Timo Laaninen

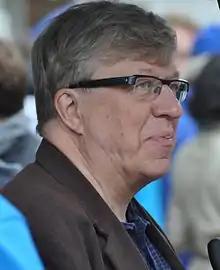
Timo Laaninen in 2013

Timo Laaninen was the party secretary of the Centre Party in Finland from June 12, 2010 to 2016. Laaninen was the editor-in-chief of Suomenmaa party newspaper from January 2008 up to 2010. Before that he has been a political secretary (special adviser) in Esko Aho's cabinet to the minister of internal affairs, Mauri Pekkarinen, minister for foreign affairs Heikki Haavisto and prime minister Esko Aho. In Anneli Jäätteenmäki's cabinet he was a political secretary for prime minister Anneli Jäätteenmäki and later also for Matti Vanhanen in Matti Vanhanen's cabinet.